Lagenanectes

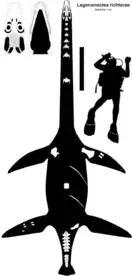
Skeletal diagram

The well-preserved holotype specimen of "Lagenanectes richterae" (specimen number BGR Ma 13328) was found in the disused Moorberg clay pit near Sarstedt by private collectors in 1964. The exact horizon is unknown (the age of the fossils might be lower Hauterivian to lower Barremian, but most probably is upper Hauterivian). The fossils were later given to the Geological Survey at Hannover, where Professor Sickenberg identified them as elasmosaurid remains. They have subsequently been transferred to the Lower Saxony State Museum in Hannover, where part of the specimen is now on display. However, it was not until some 50 years later, in 2017, that Sven Sachs, Jahn J. Hornung and Benjamin P. Kear studied the fossil in detail and erected "Lagenanectes" as a new, monotypic genus.